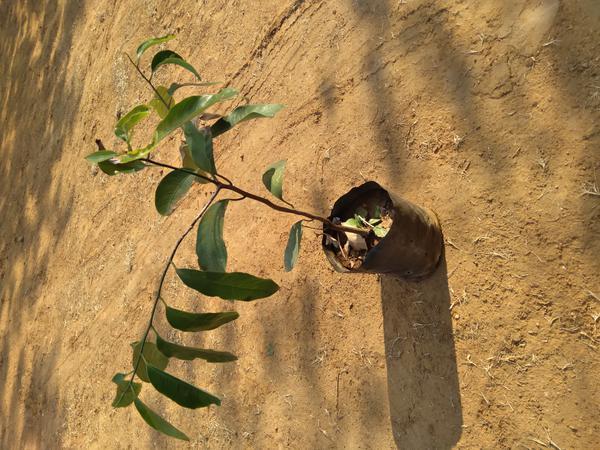
Plant: Mango